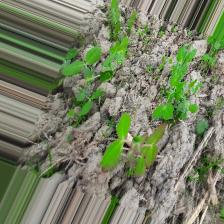
Label: Lentil Rust